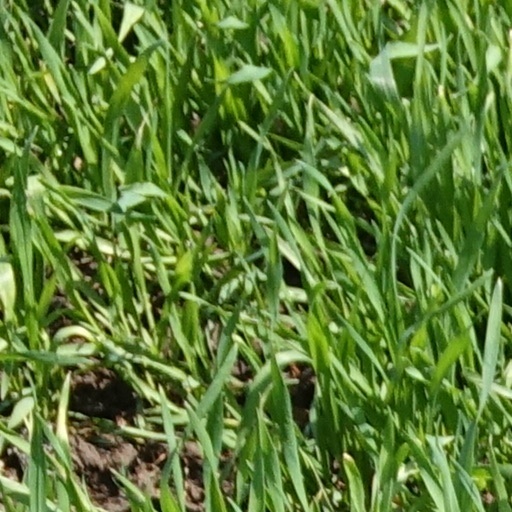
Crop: wheat